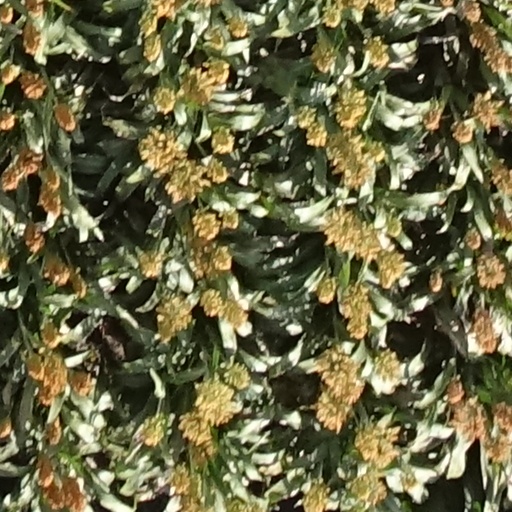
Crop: sorghum